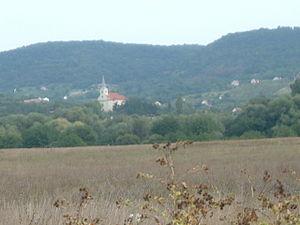
Szentbékkálla est un village et une commune du comitat de Veszprém en Hongrie.